Her Great Match

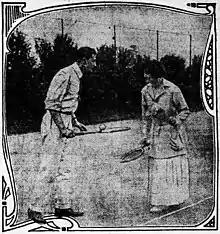
Newspaper publicity photo

Her Great Match is a silent 1915 drama film starring Gail Kane and based on the Broadway play by Clyde Fitch. In the 1905 play the star was stage beauty Maxine Elliott. This film was directed by Frenchman René Plaissetty and released through the Metro Pictures studios then just newly formed. This movie survives and is preserved at George Eastman House Motion Picture Collection.